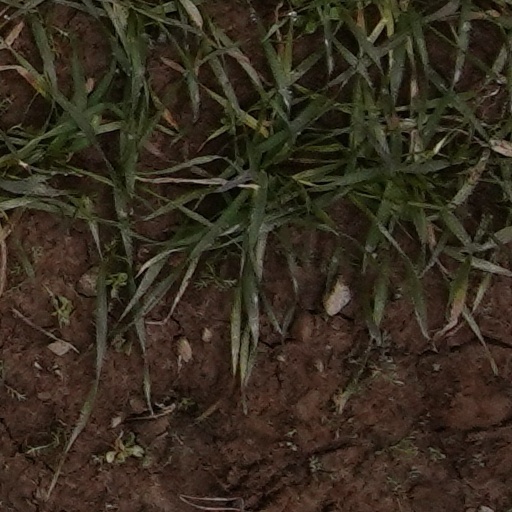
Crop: wheat